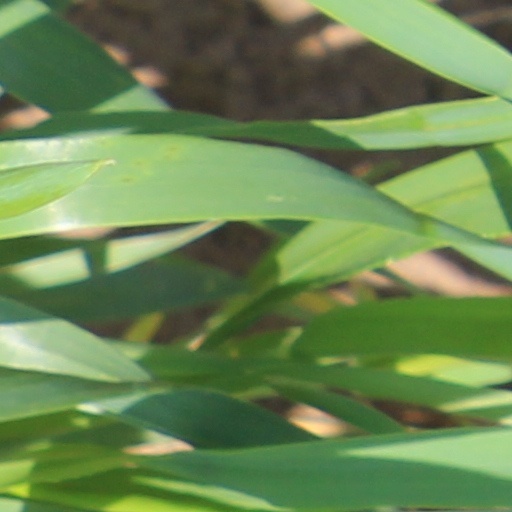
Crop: wheat